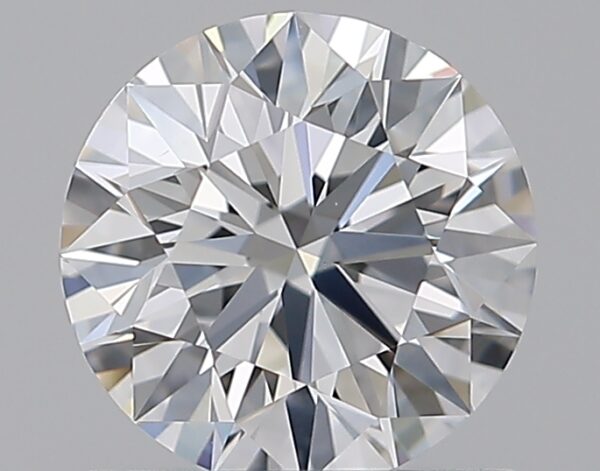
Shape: round
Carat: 1
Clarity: VVS2
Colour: E
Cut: EX
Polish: EX
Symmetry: EX
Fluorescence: M
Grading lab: GIA
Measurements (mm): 6.37 x 6.41 x 4